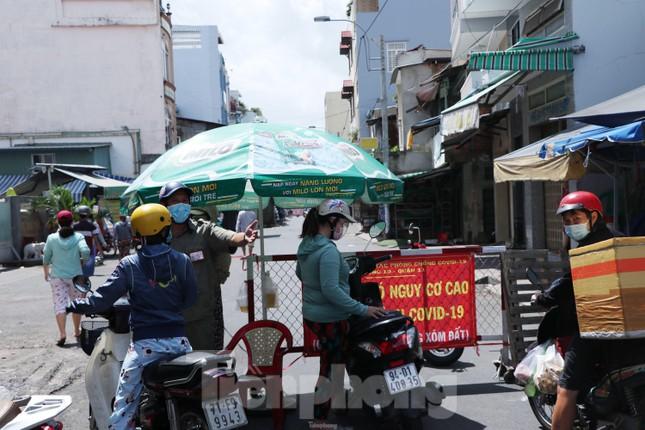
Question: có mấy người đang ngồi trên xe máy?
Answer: có hai người đang ngồi trên xe máy